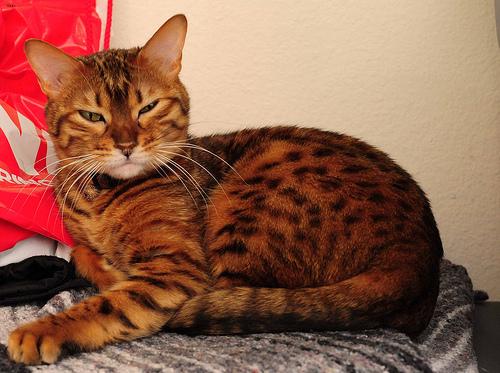
Breed: Bengal